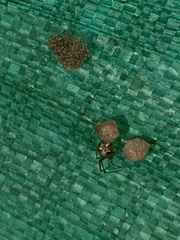
Species: Parasteatoda_tepidariorum